Fletcher Pratt

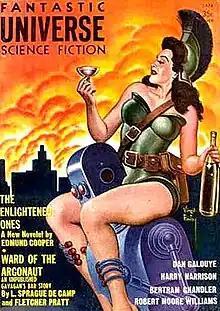
A Pratt-de Camp "Gavagan's Bar" story was cover-featured on the January 1959 issue of "Fantastic Universe"

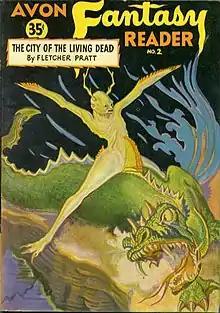
"The City of the Living Dead" was republished in a 1947 issue of "Avon Fantasy Reader"

The rules of Pratt's wargame, official variants, and a number of stories about participants and events in his wargame club have been published in "Fletcher Pratt's Naval Wargame: Wargaming with model ships 1900 - 1945" by John Curry, ISBN 978-1-4475-1855-6, published by Naval Wargaming Books.